Aldbourne

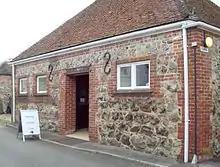
Aldbourne Heritage Centre

The medieval Church of England parish church of St Michael, overlooking the village green, is a Grade I listed building described by Nikolaus Pevsner as "large and interesting". The nave and aisles were rebuilt in the first half of the 13th century, reusing fragments from a Norman church: one scalloped capital in the north arcade, and voussoirs in three of the arches in the south arcade. The south doorway of the nave is also from the 12th century, although parts of its stonework were replaced in the 19th. The chancel is Early English, with north and south chapels, and a sanctuary with lancet windows.